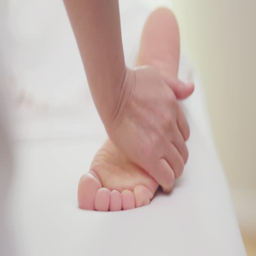
close up of a woman 's foot getting a massage by a professional therapist .